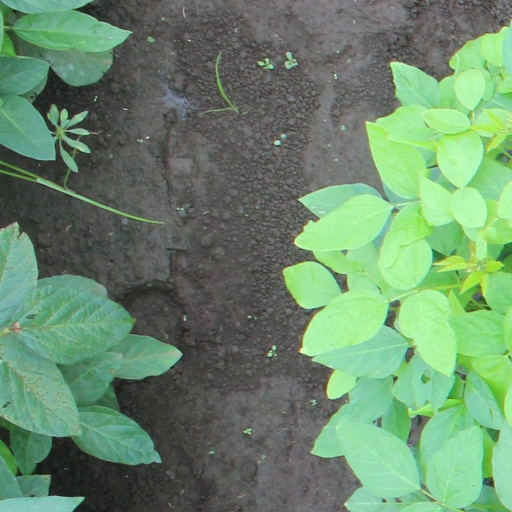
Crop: soybean